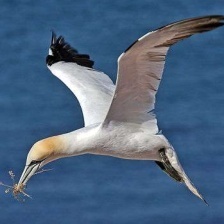
Species: NORTHERN GANNET
Scientific name: MORUS BASSANUS